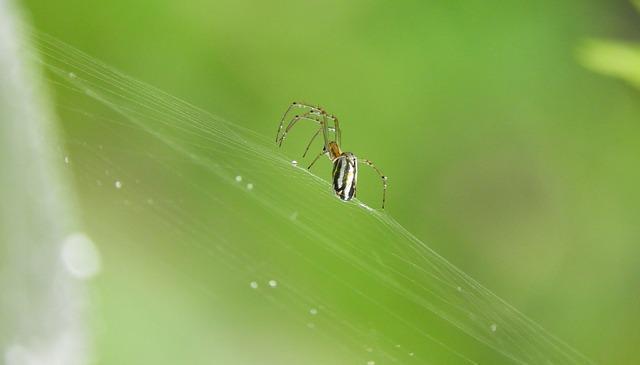
spider